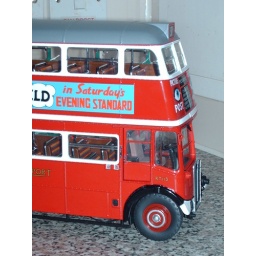
Sunstar RT bus showing sliding cab door in closed position.